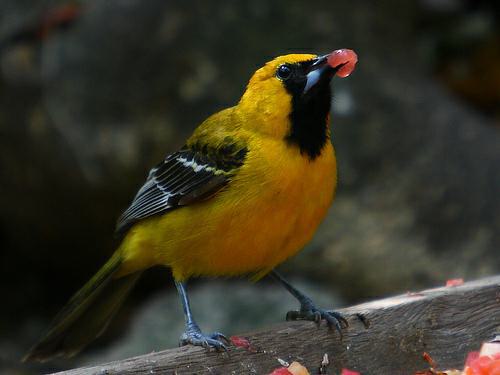
A photo of a hooded oriole